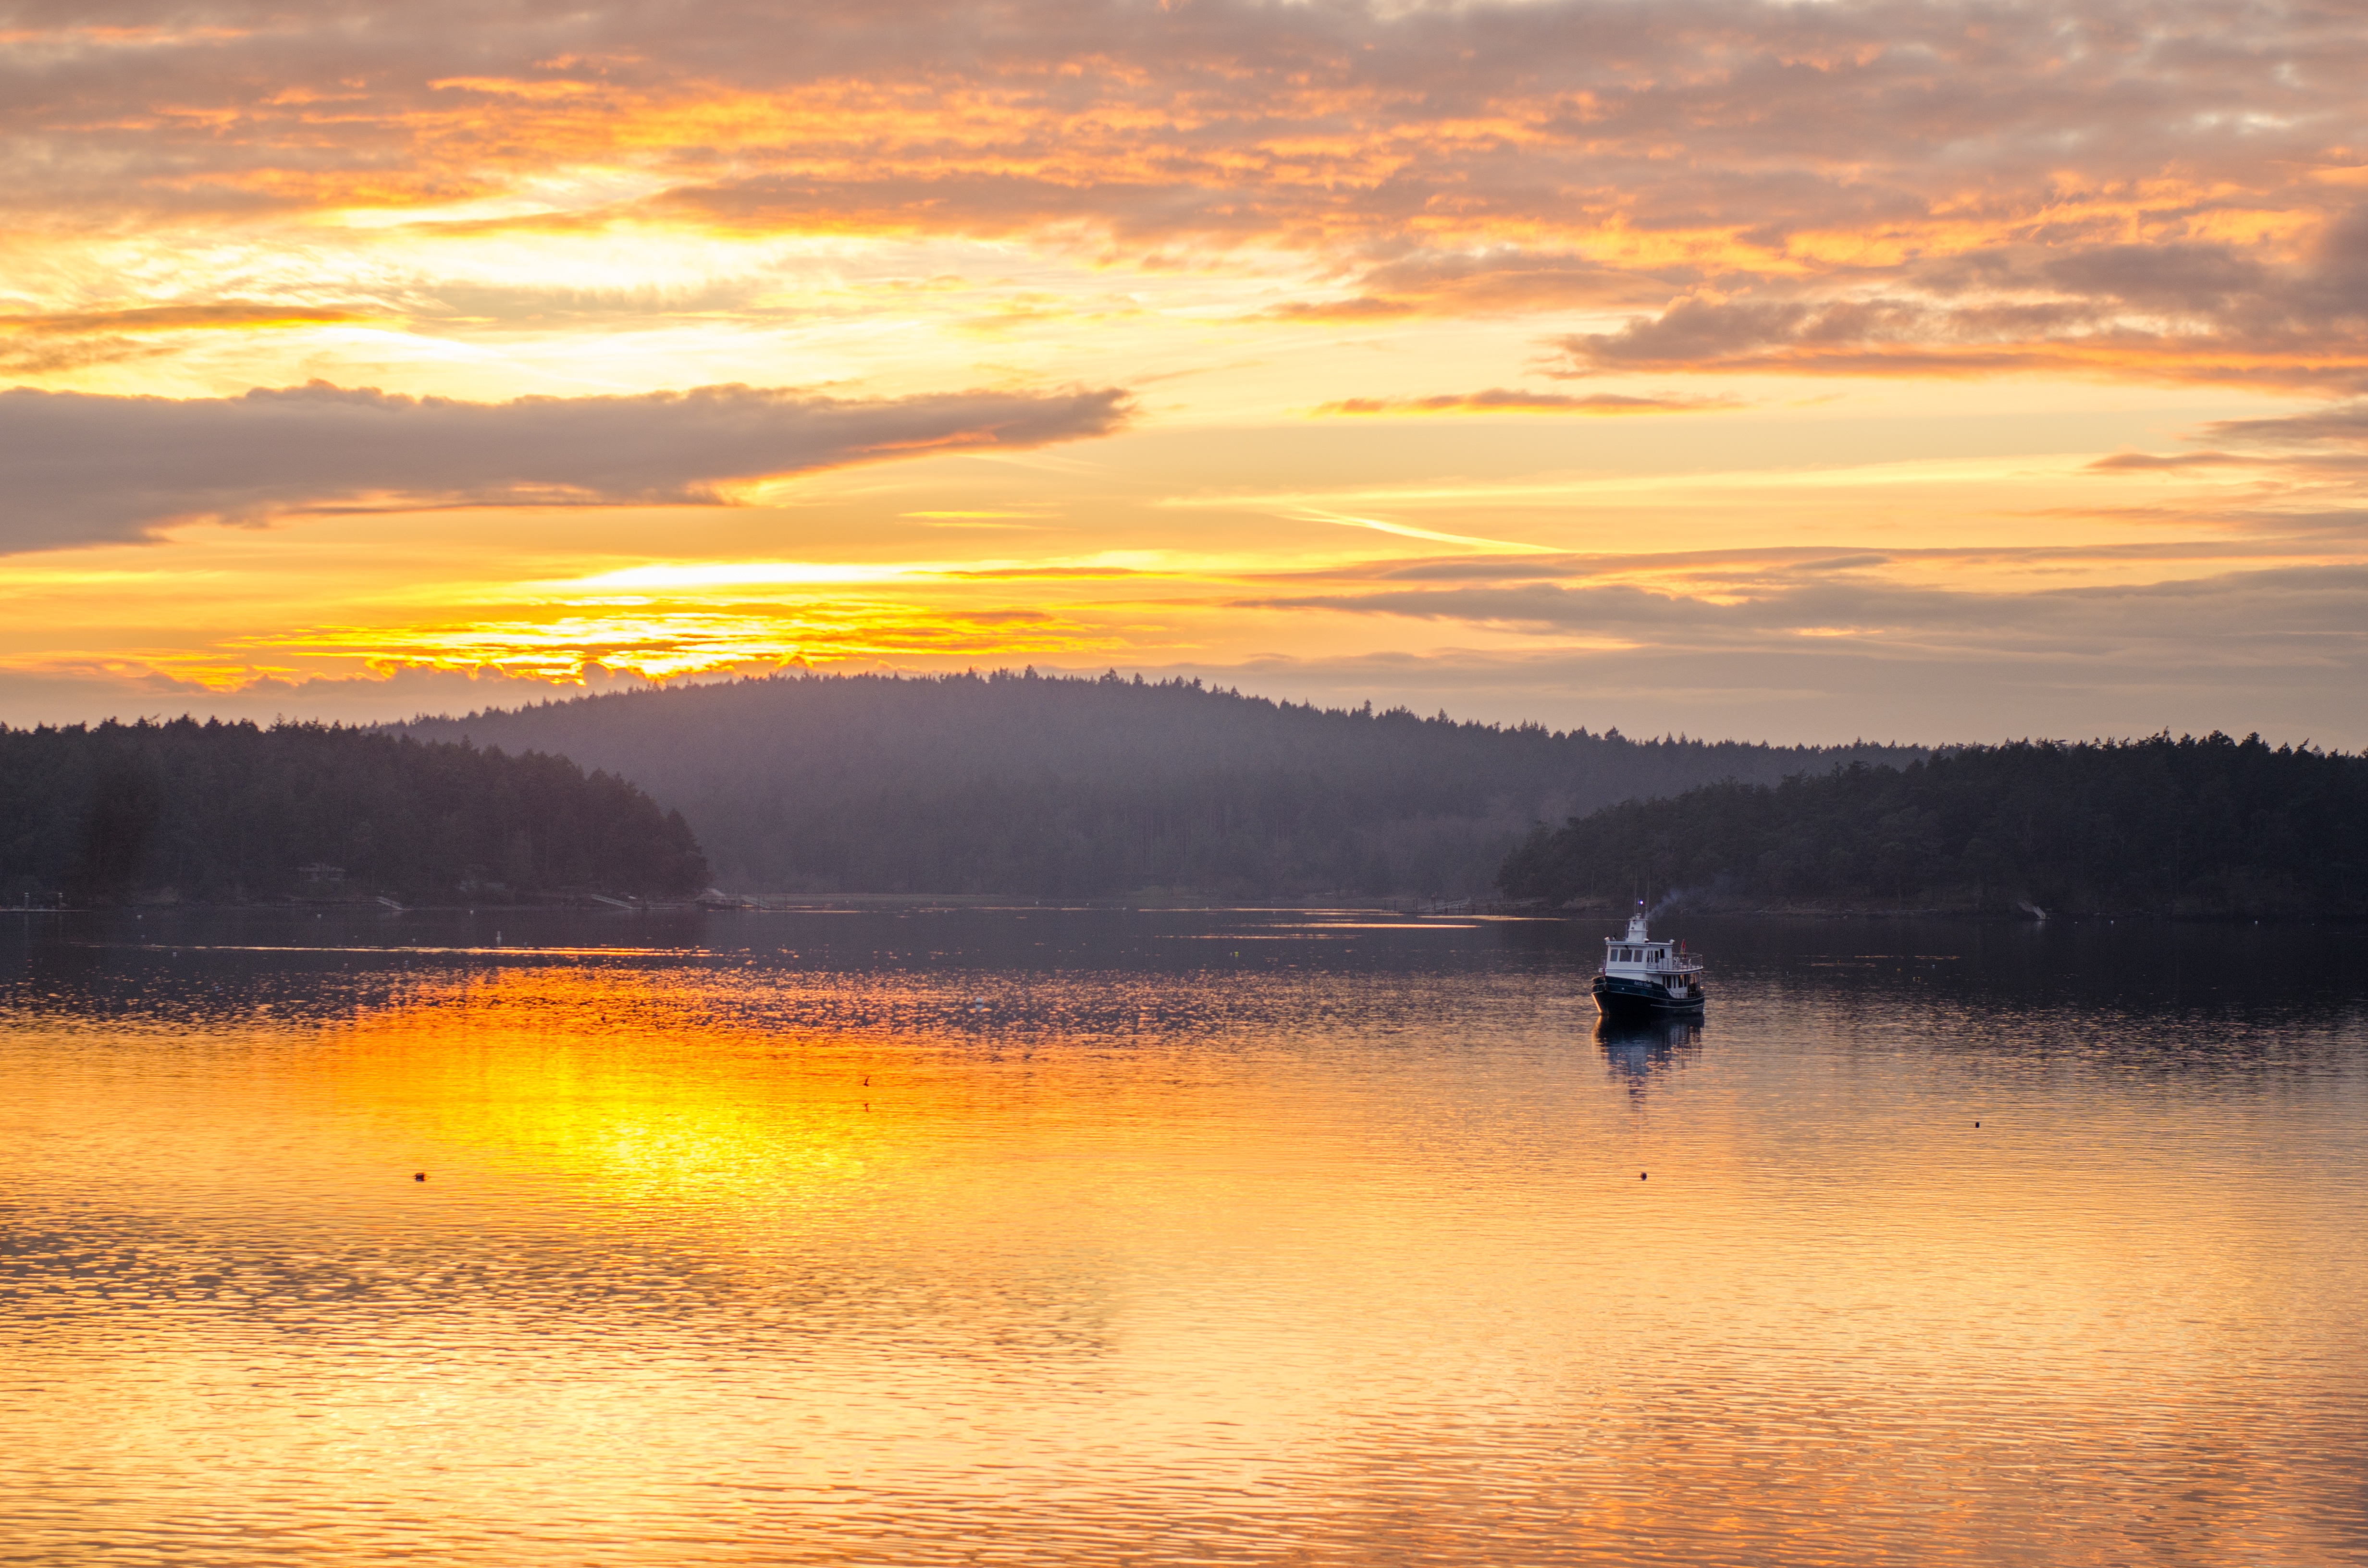
sea, horizon, cloud, sky, sun, sunrise, sunset, sunlight, morning, lake, dawn, river, dusk, evening, reflection, loch, afterglow, atmospheric phenomenon